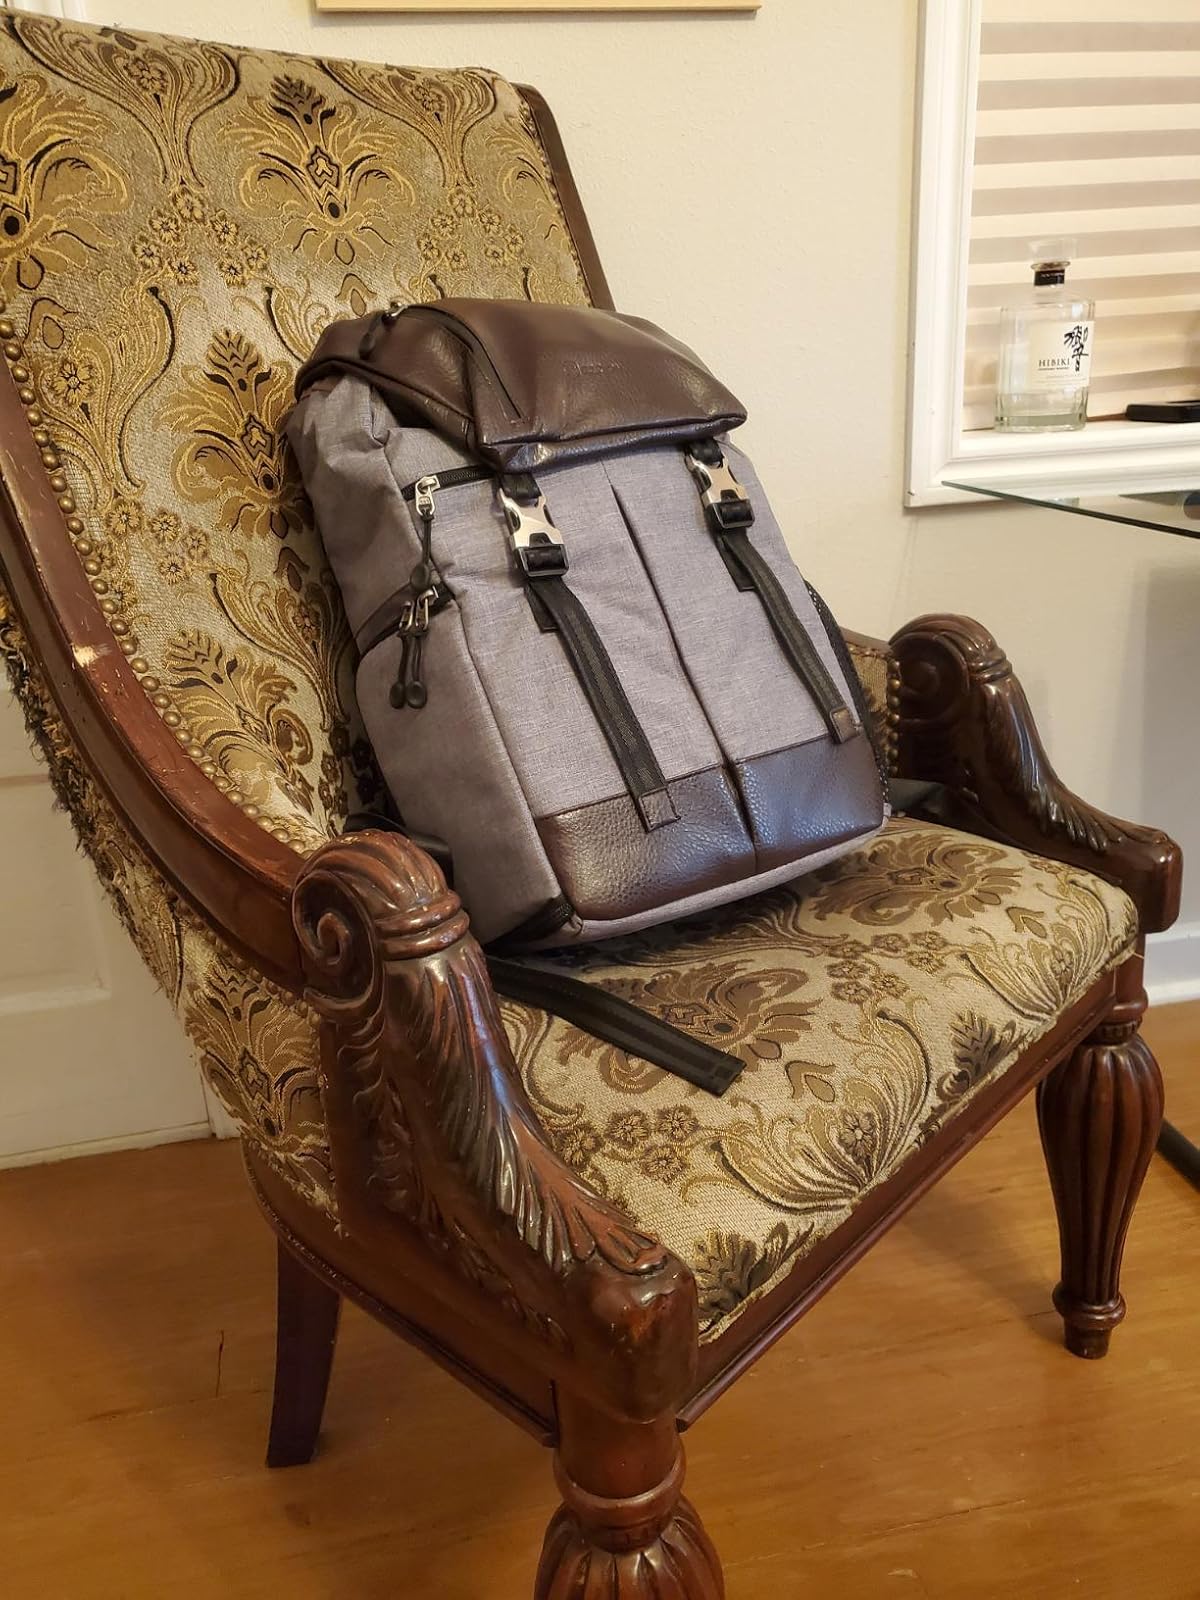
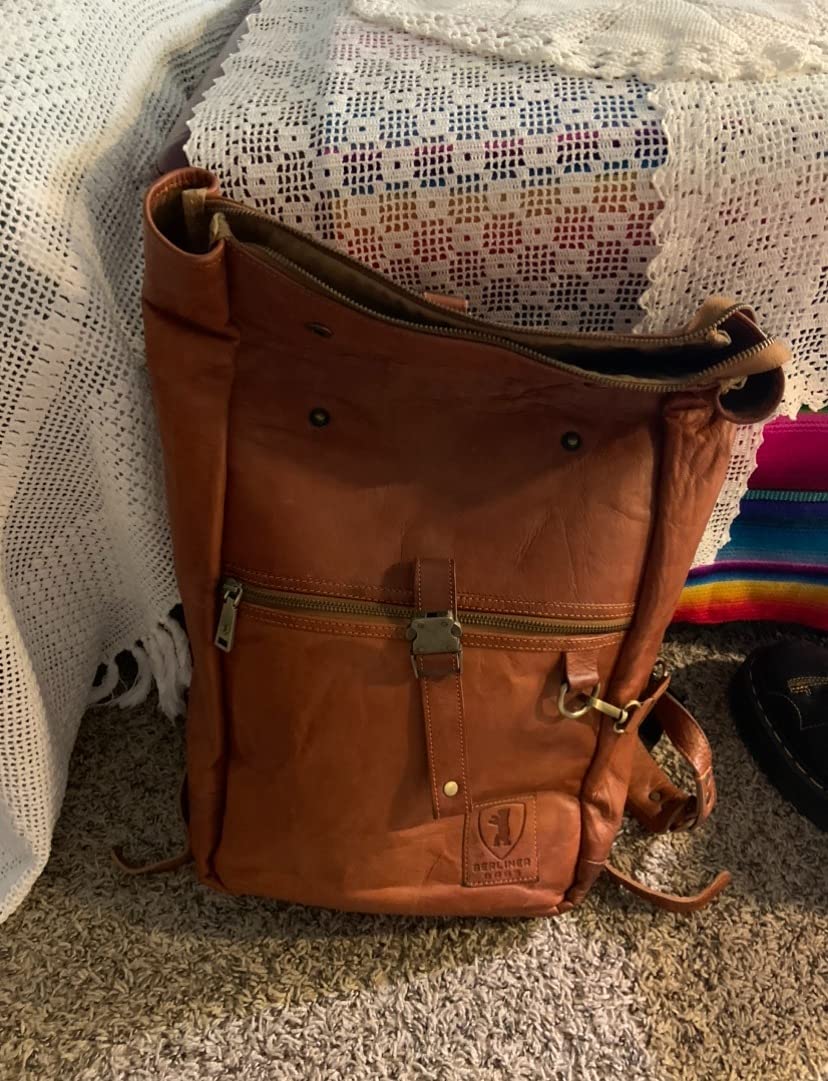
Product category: bag
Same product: no